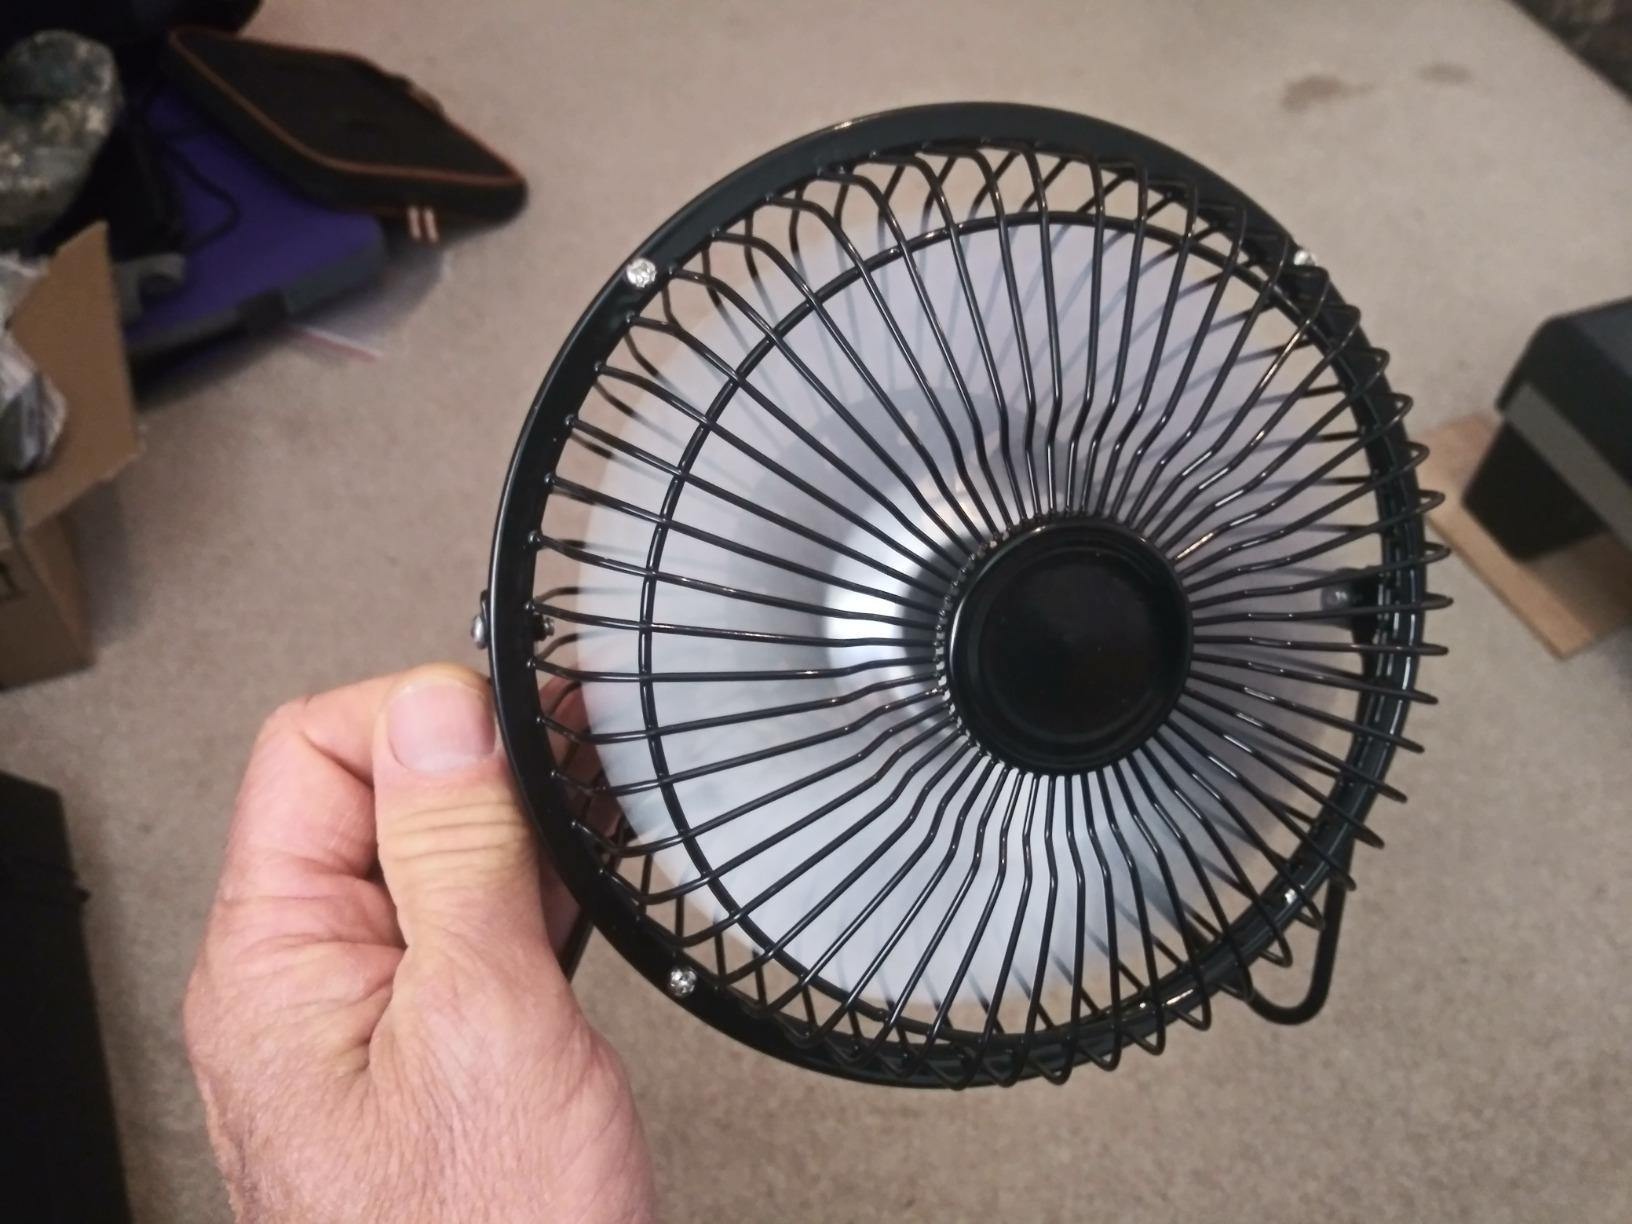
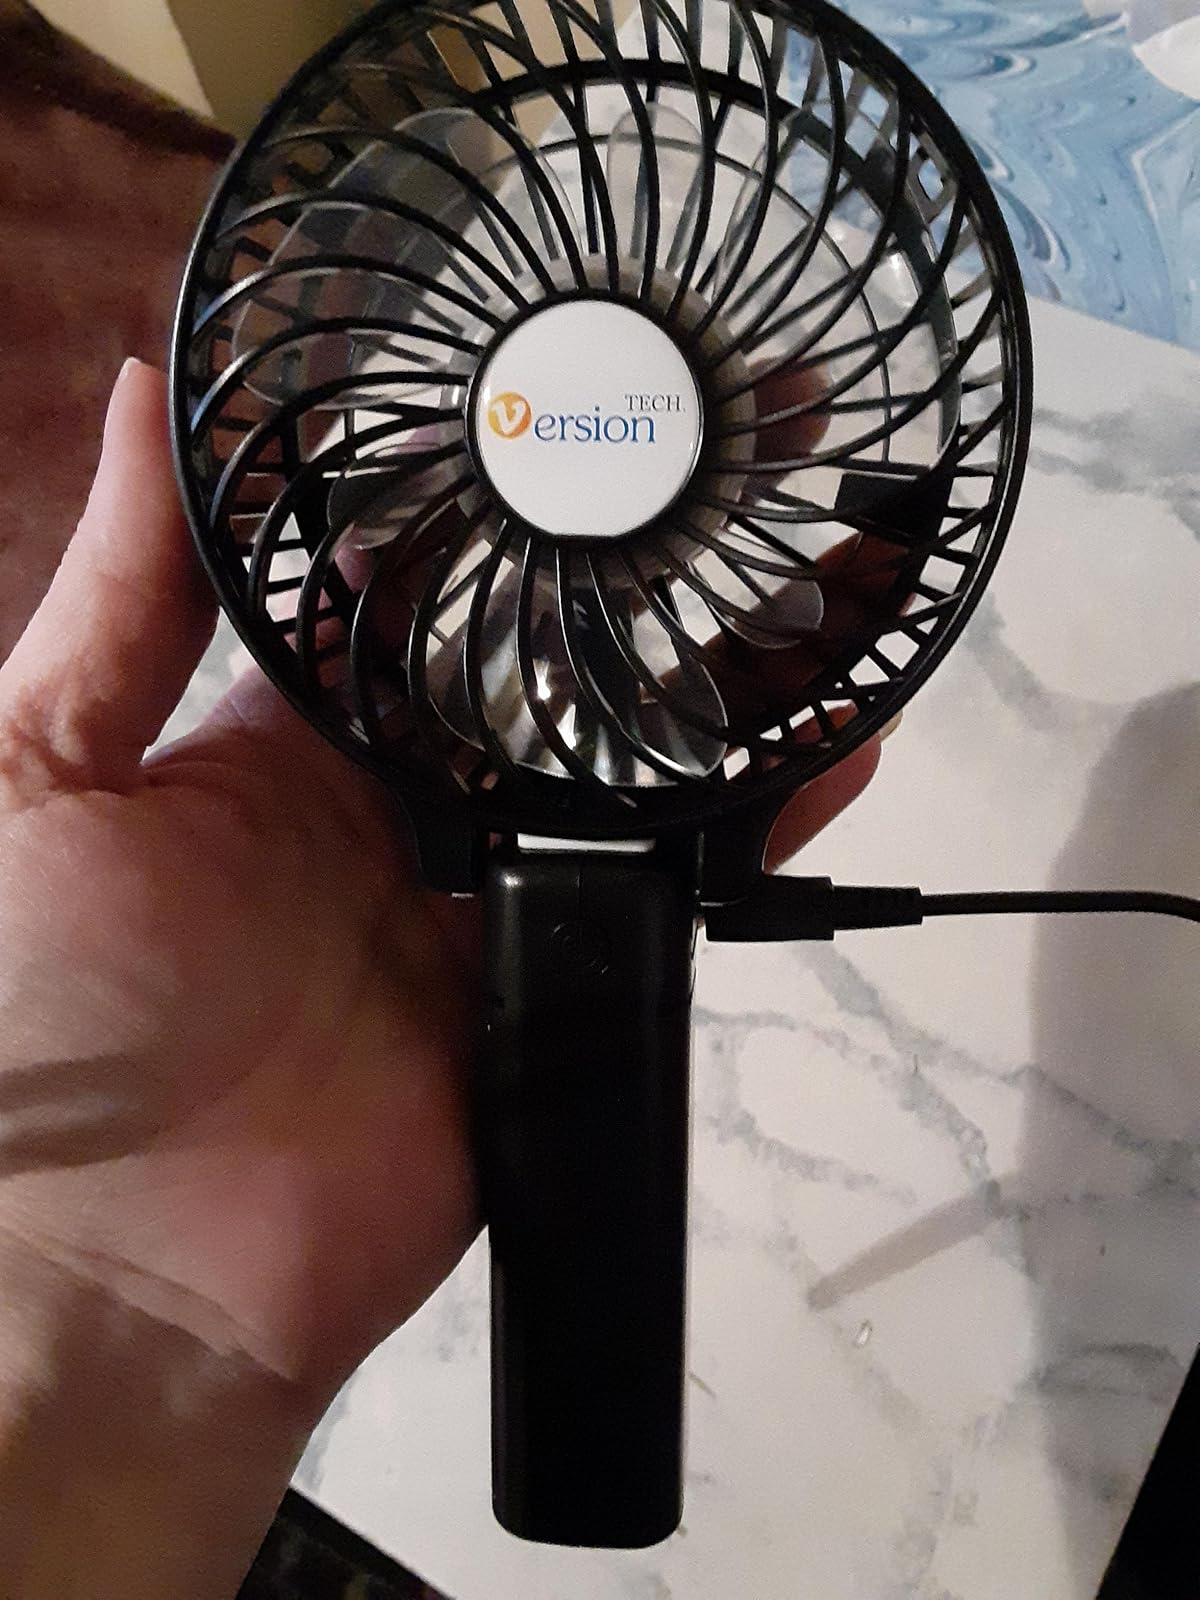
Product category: fan
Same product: no